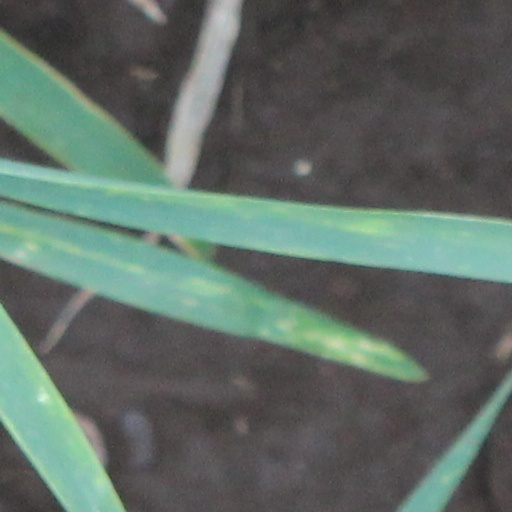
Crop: wheat